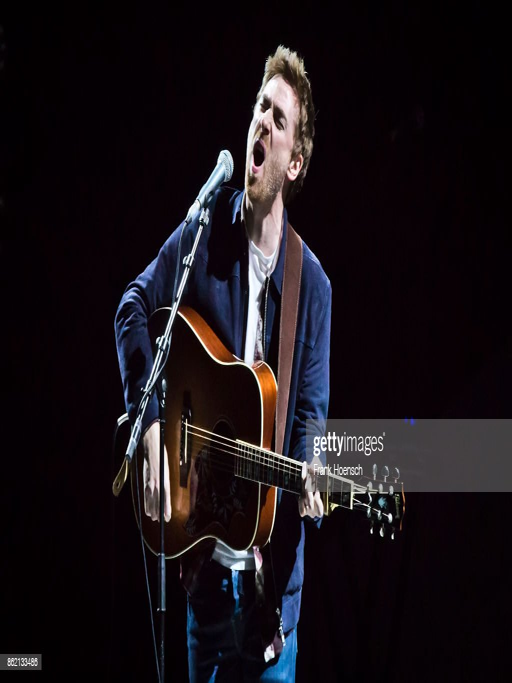
acoustic artist performs live in support of folk rock artist on stage during a concert .